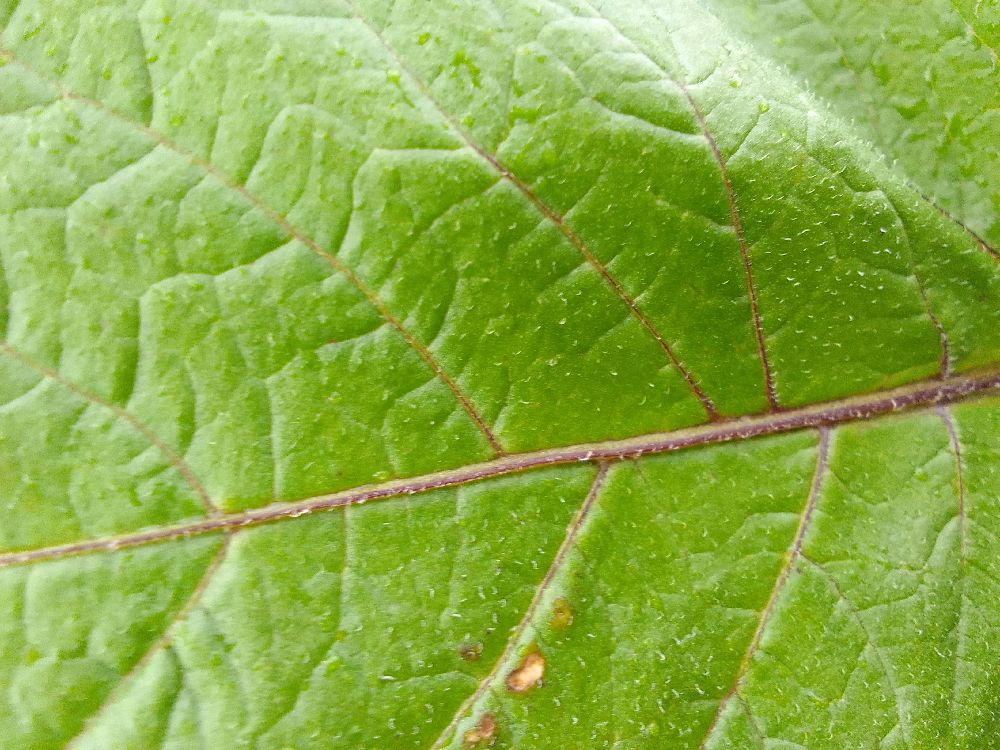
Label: Healthy